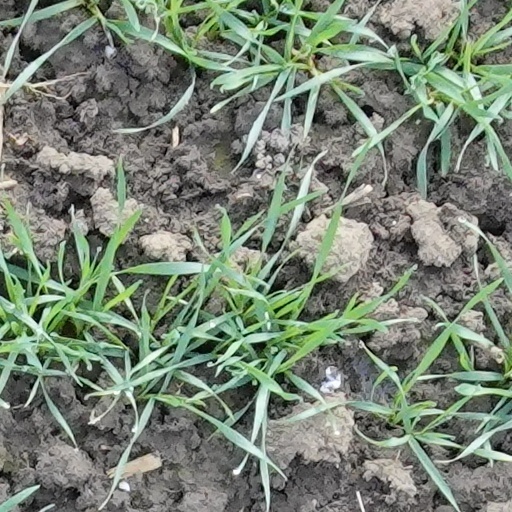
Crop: wheat